Institute of Child Nutrition

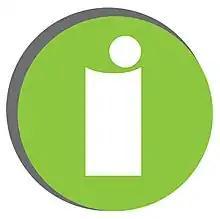
ICN Logo

The Child Nutrition and WIC Reauthorization Act of 1989 (PL 101-147, Nov. 10, 1989), signed into law by President George H. W. Bush, established the National Food Service Management Institute (NFSMI), which would later become the Institute of Child Nutrition.